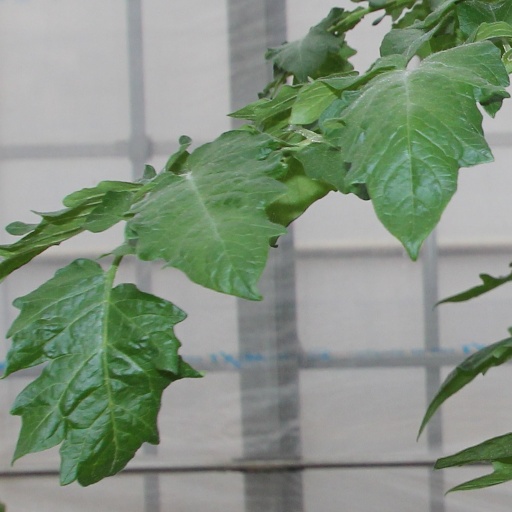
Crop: tomato